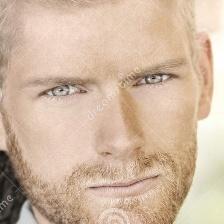
Label: faces